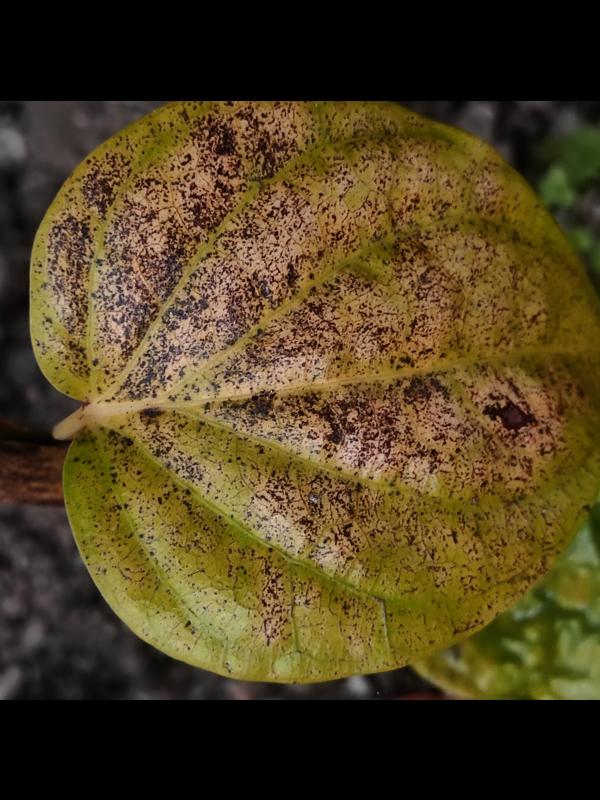
Label: Fungal_Brown_Spot_Disease